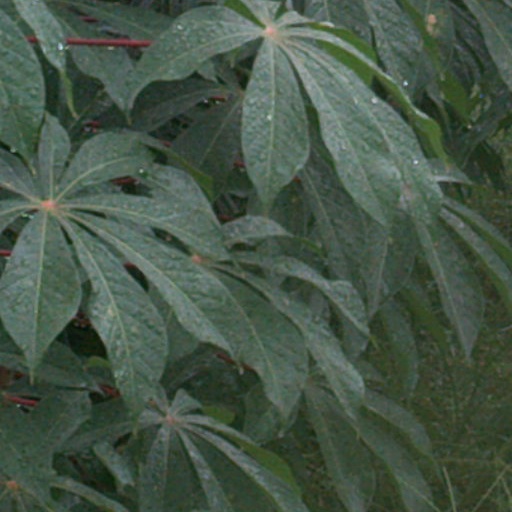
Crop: cassava